Wat Tham Rong

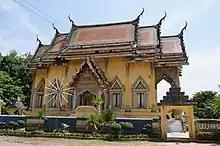
The "ubosot"

Wat Tham Rong is an ancient Buddhist temple in Phetchaburi Province, Thailand.